Billy Pigg

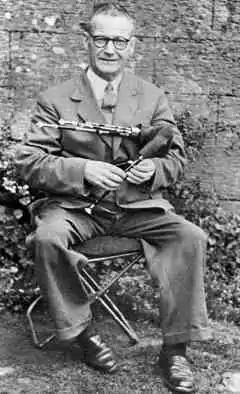
Billy Pigg

Billy Pigg (1902 – 1968) was an English player of Northumbrian smallpipes. He was a vice-president and an influential member of the Northumbrian Pipers Society from 1930 until his death.